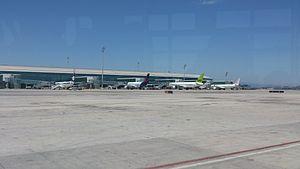
L'aéroport Josep Tarradellas Barcelone-El Prat est un aéroport international situé à environ 12 km au sud-ouest de Barcelone en Espagne. Il est géré par Aeropuertos Españoles y Navegación Aérea.